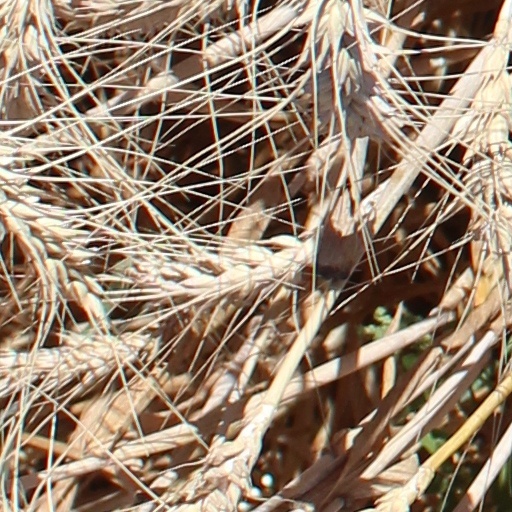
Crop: wheat